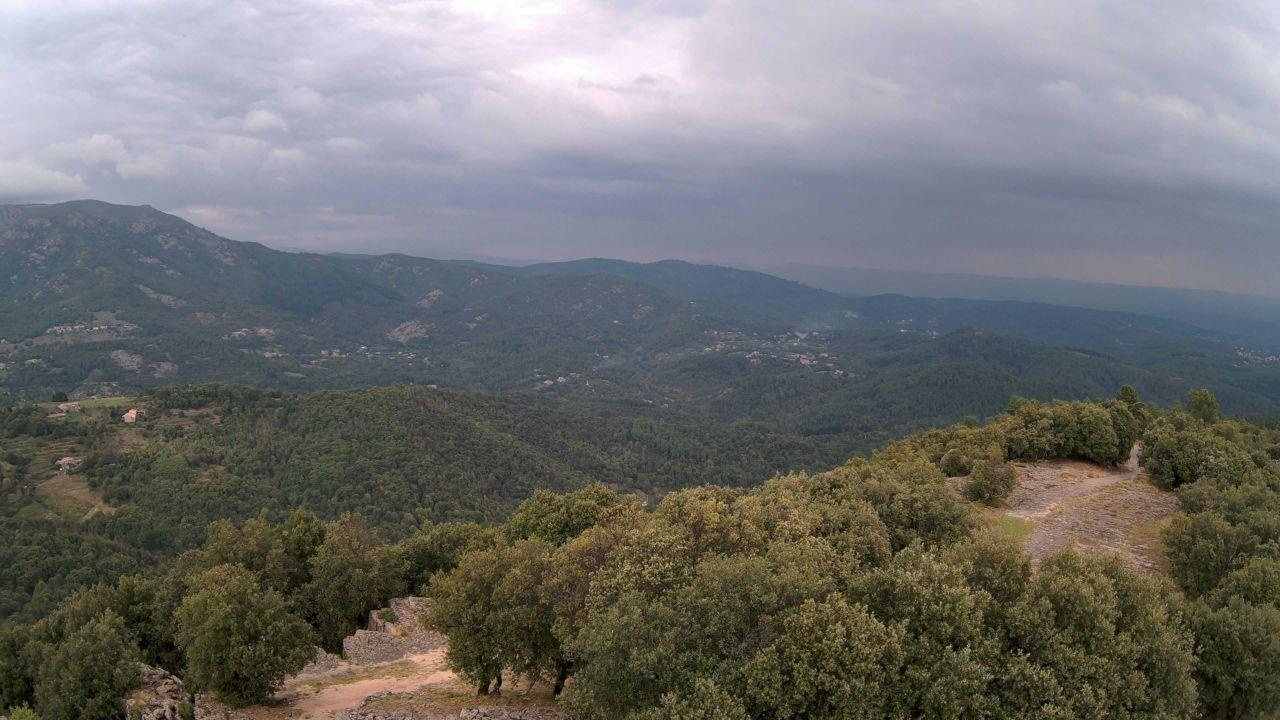
Fire: no
Smoke: yes